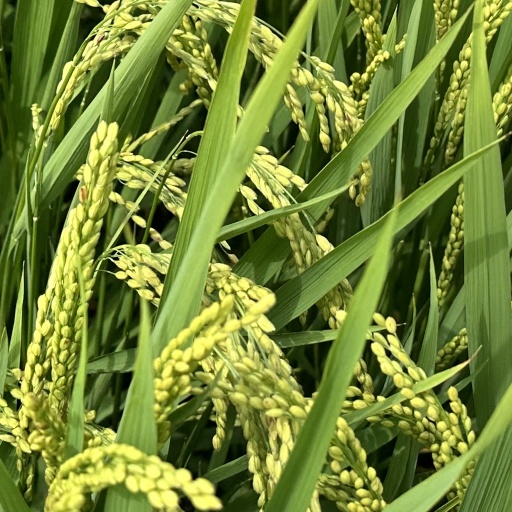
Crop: rice